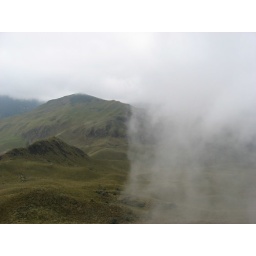
Just before getting to the summit the wall of cloud moved in